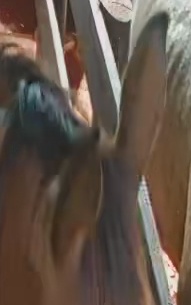
Face region: ears (position_of_ears)
Pain indicator: not_present